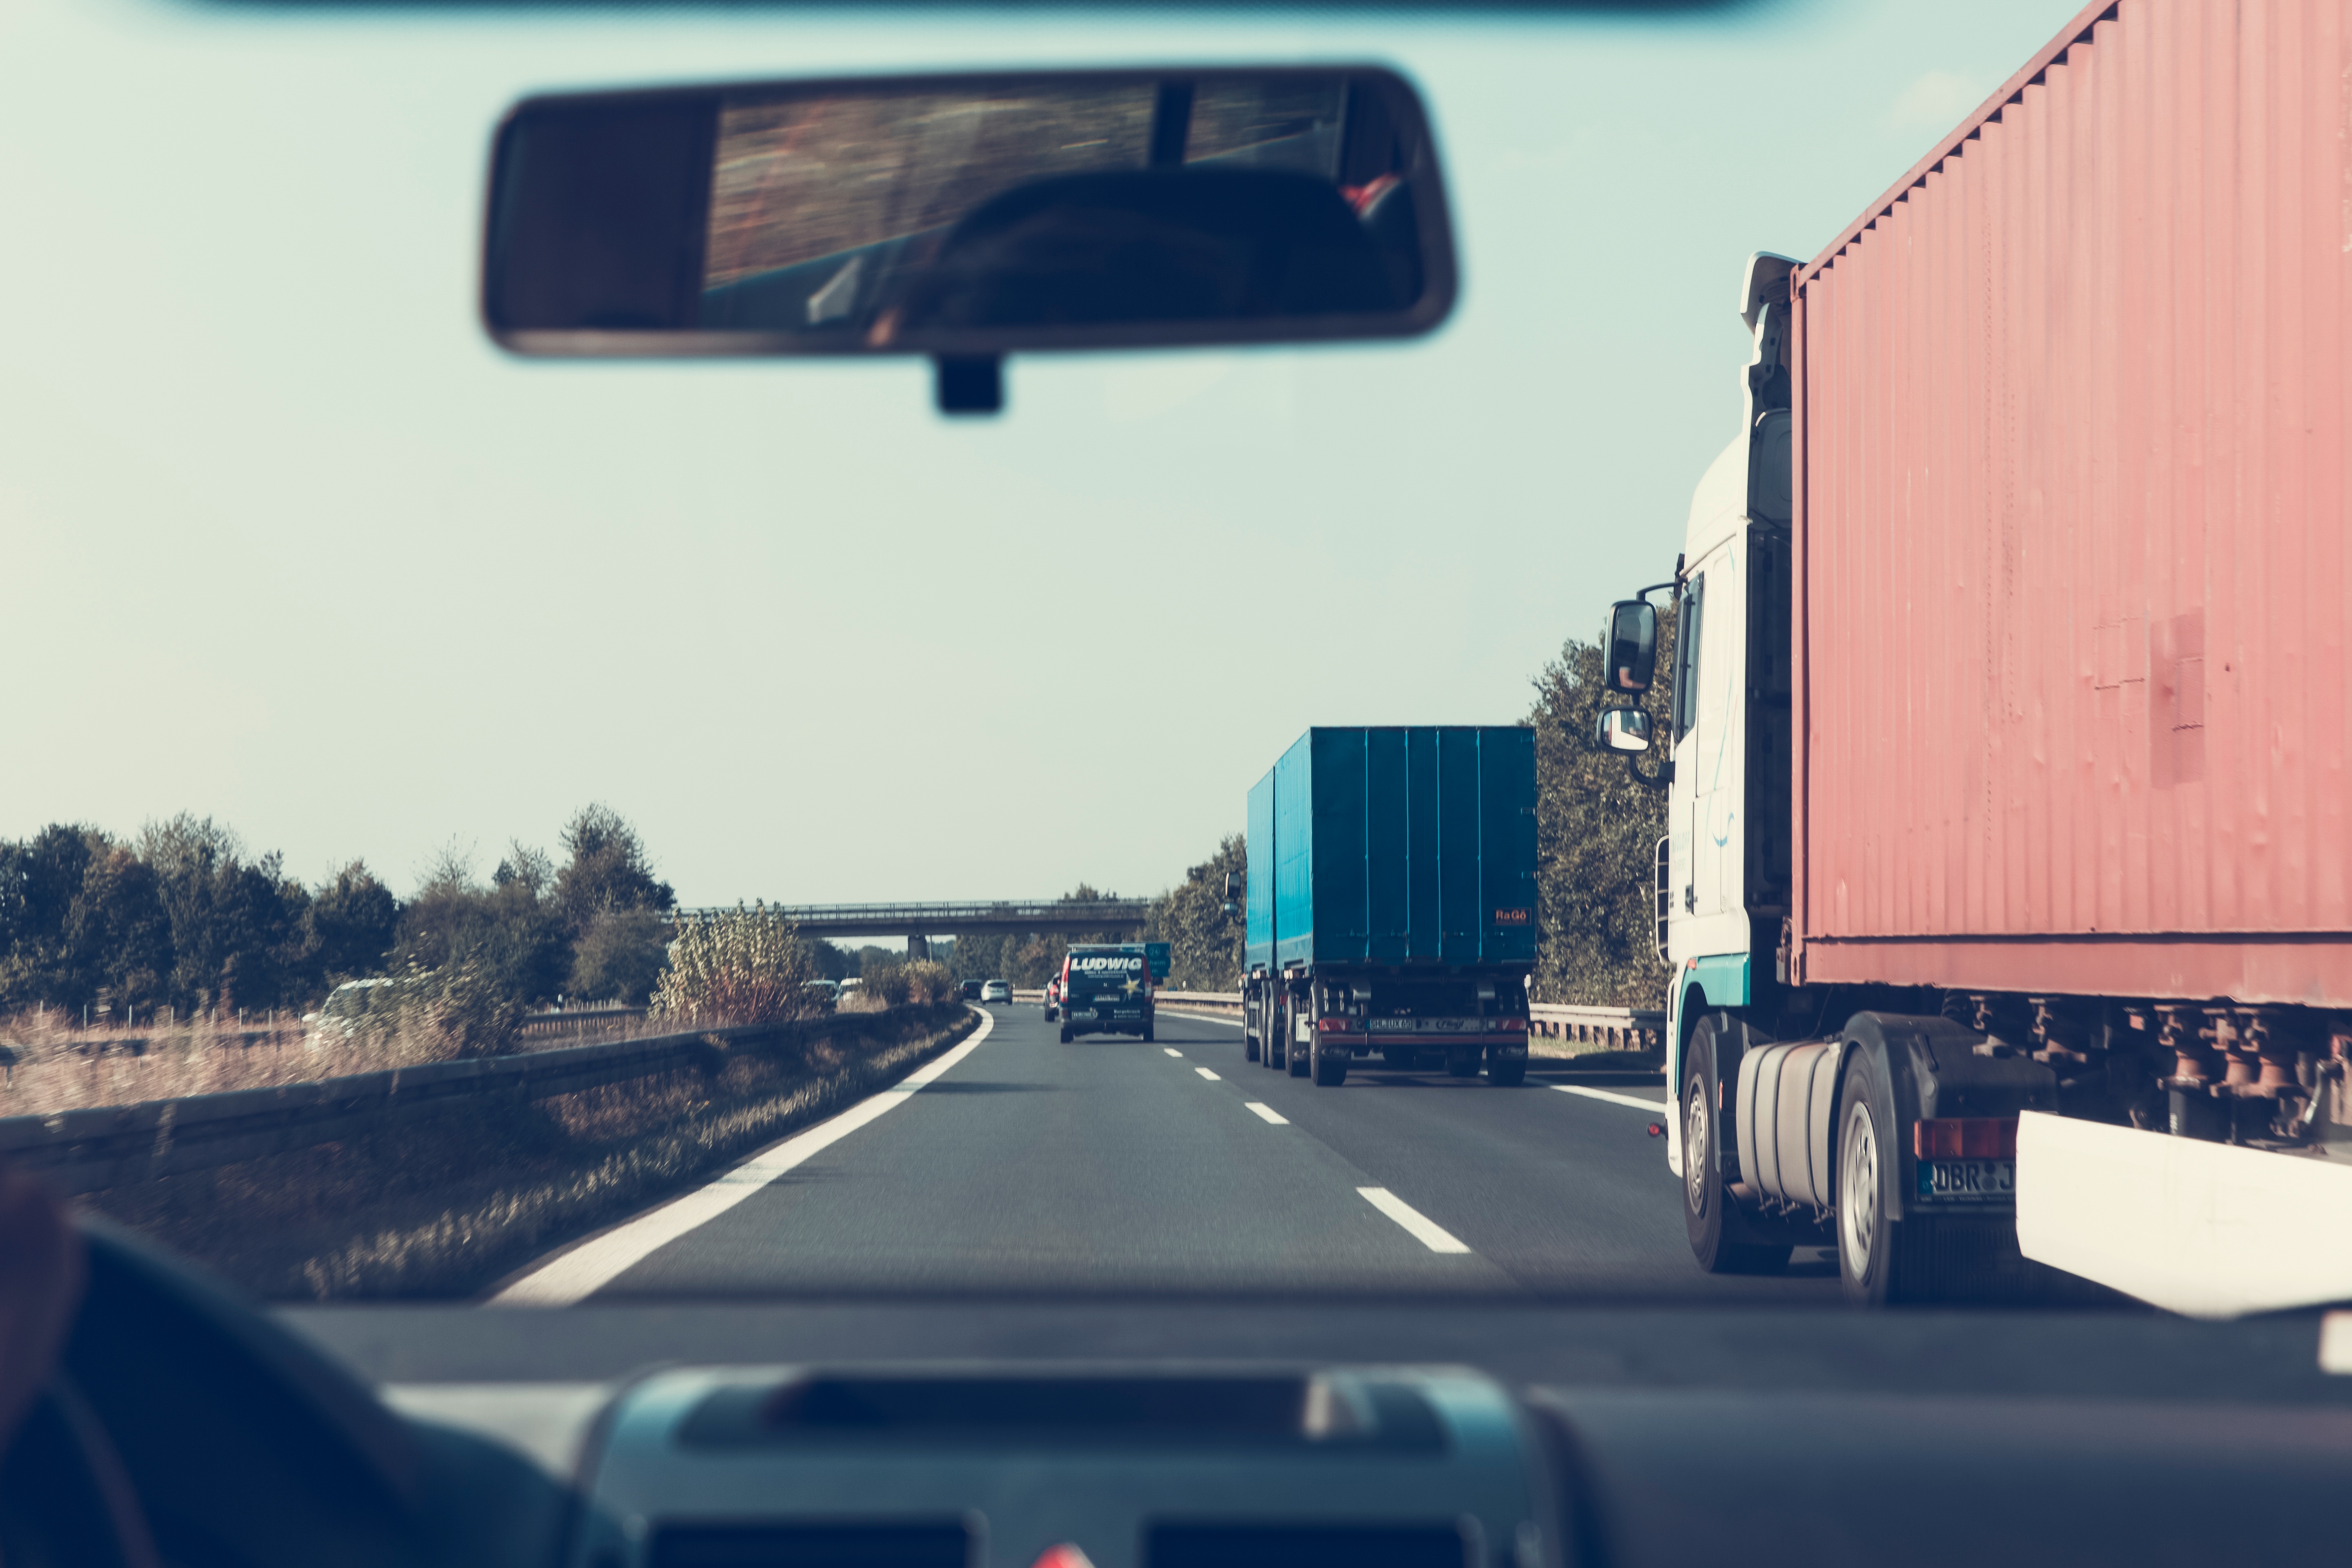
road, traffic, street, highway, driving, train, transport, vehicle, blue, lane, public transport, infrastructure, controlled access highway